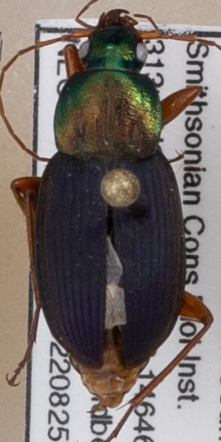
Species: Chlaenius emarginatus
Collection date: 2022-08-25
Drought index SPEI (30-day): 1.082
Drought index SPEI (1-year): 0.9
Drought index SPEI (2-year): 0.8